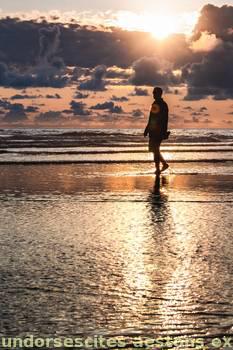
Label: Watermark